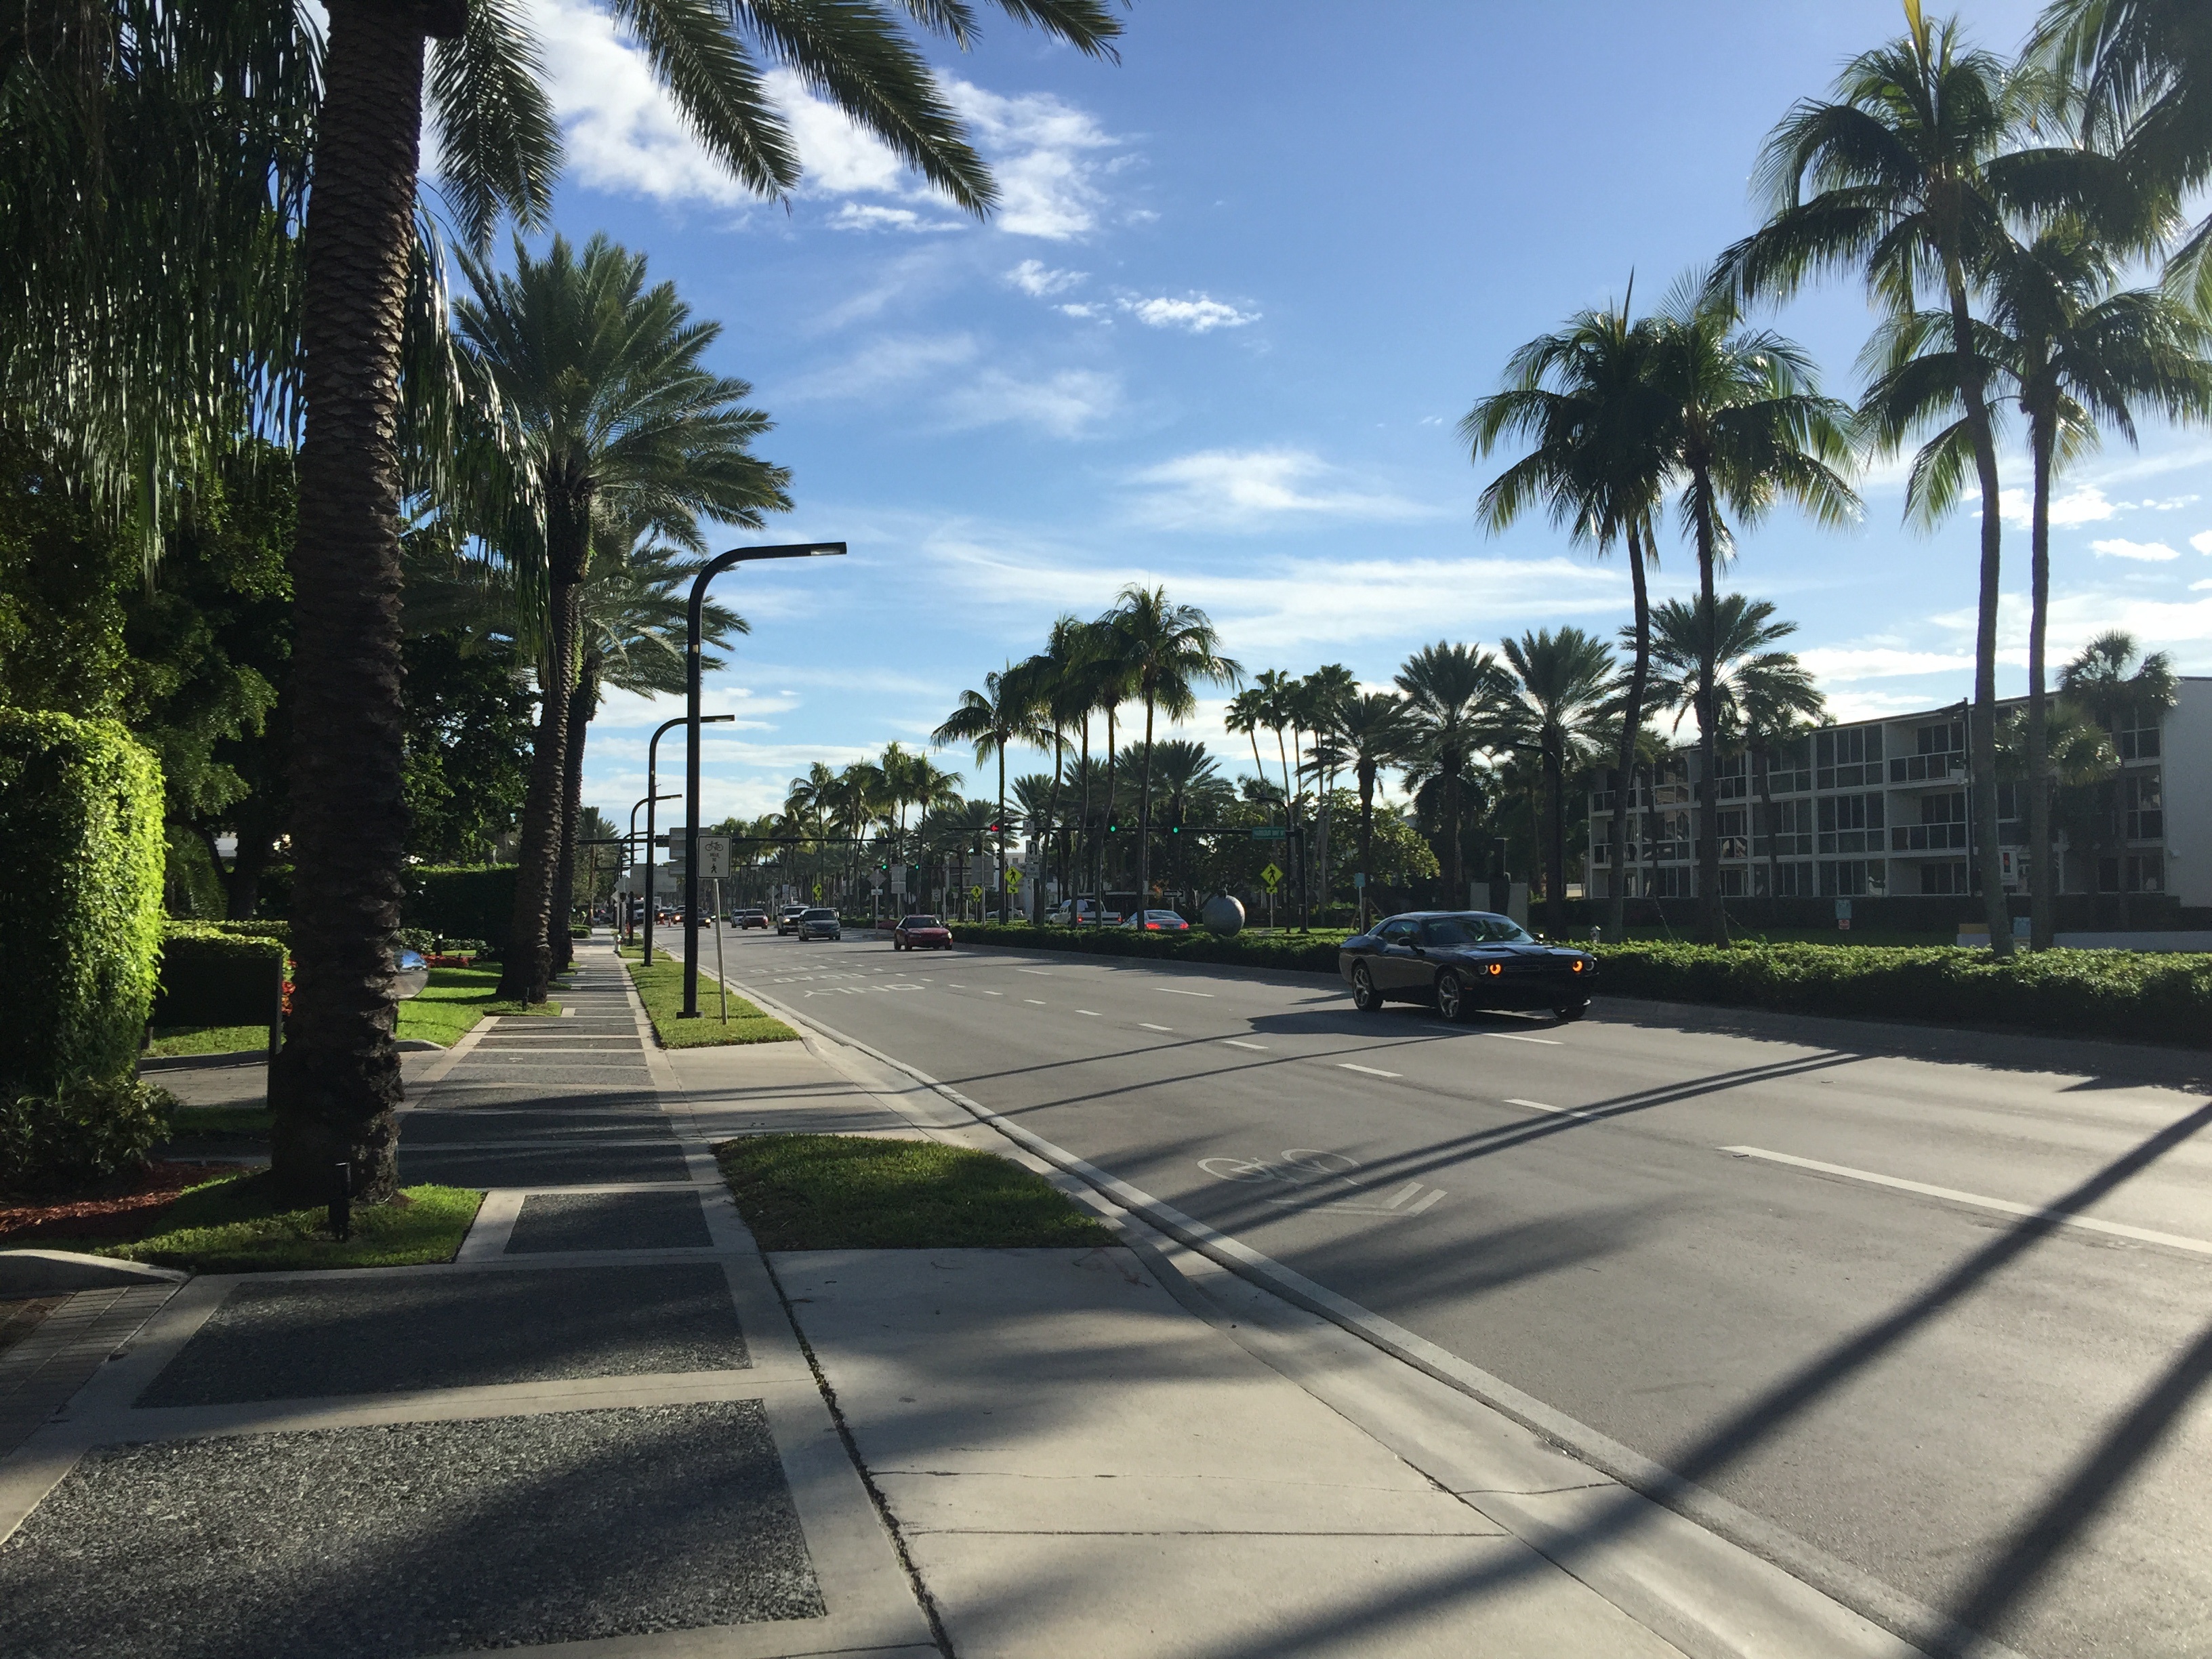
tree, road, street, walkway, suburb, lane, infrastructure, neighbourhood, residential area, arecales